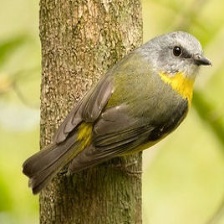
Species: EASTERN YELLOW ROBIN
Scientific name: EOPSALTRIA AUSTRALIS
ImageNet parent category: robin